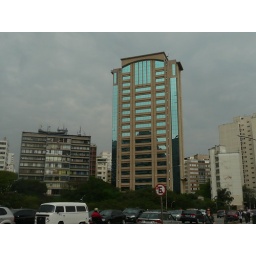
New office building in central Sao Paulo